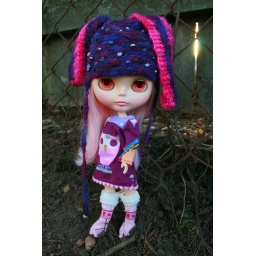
owl dress by dollicious. bunny hat by RainyDayGoodStranger. boots - mitten by blythe stock